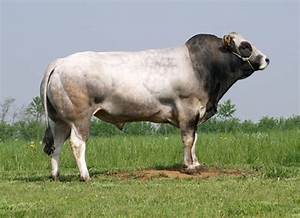
Label: cow